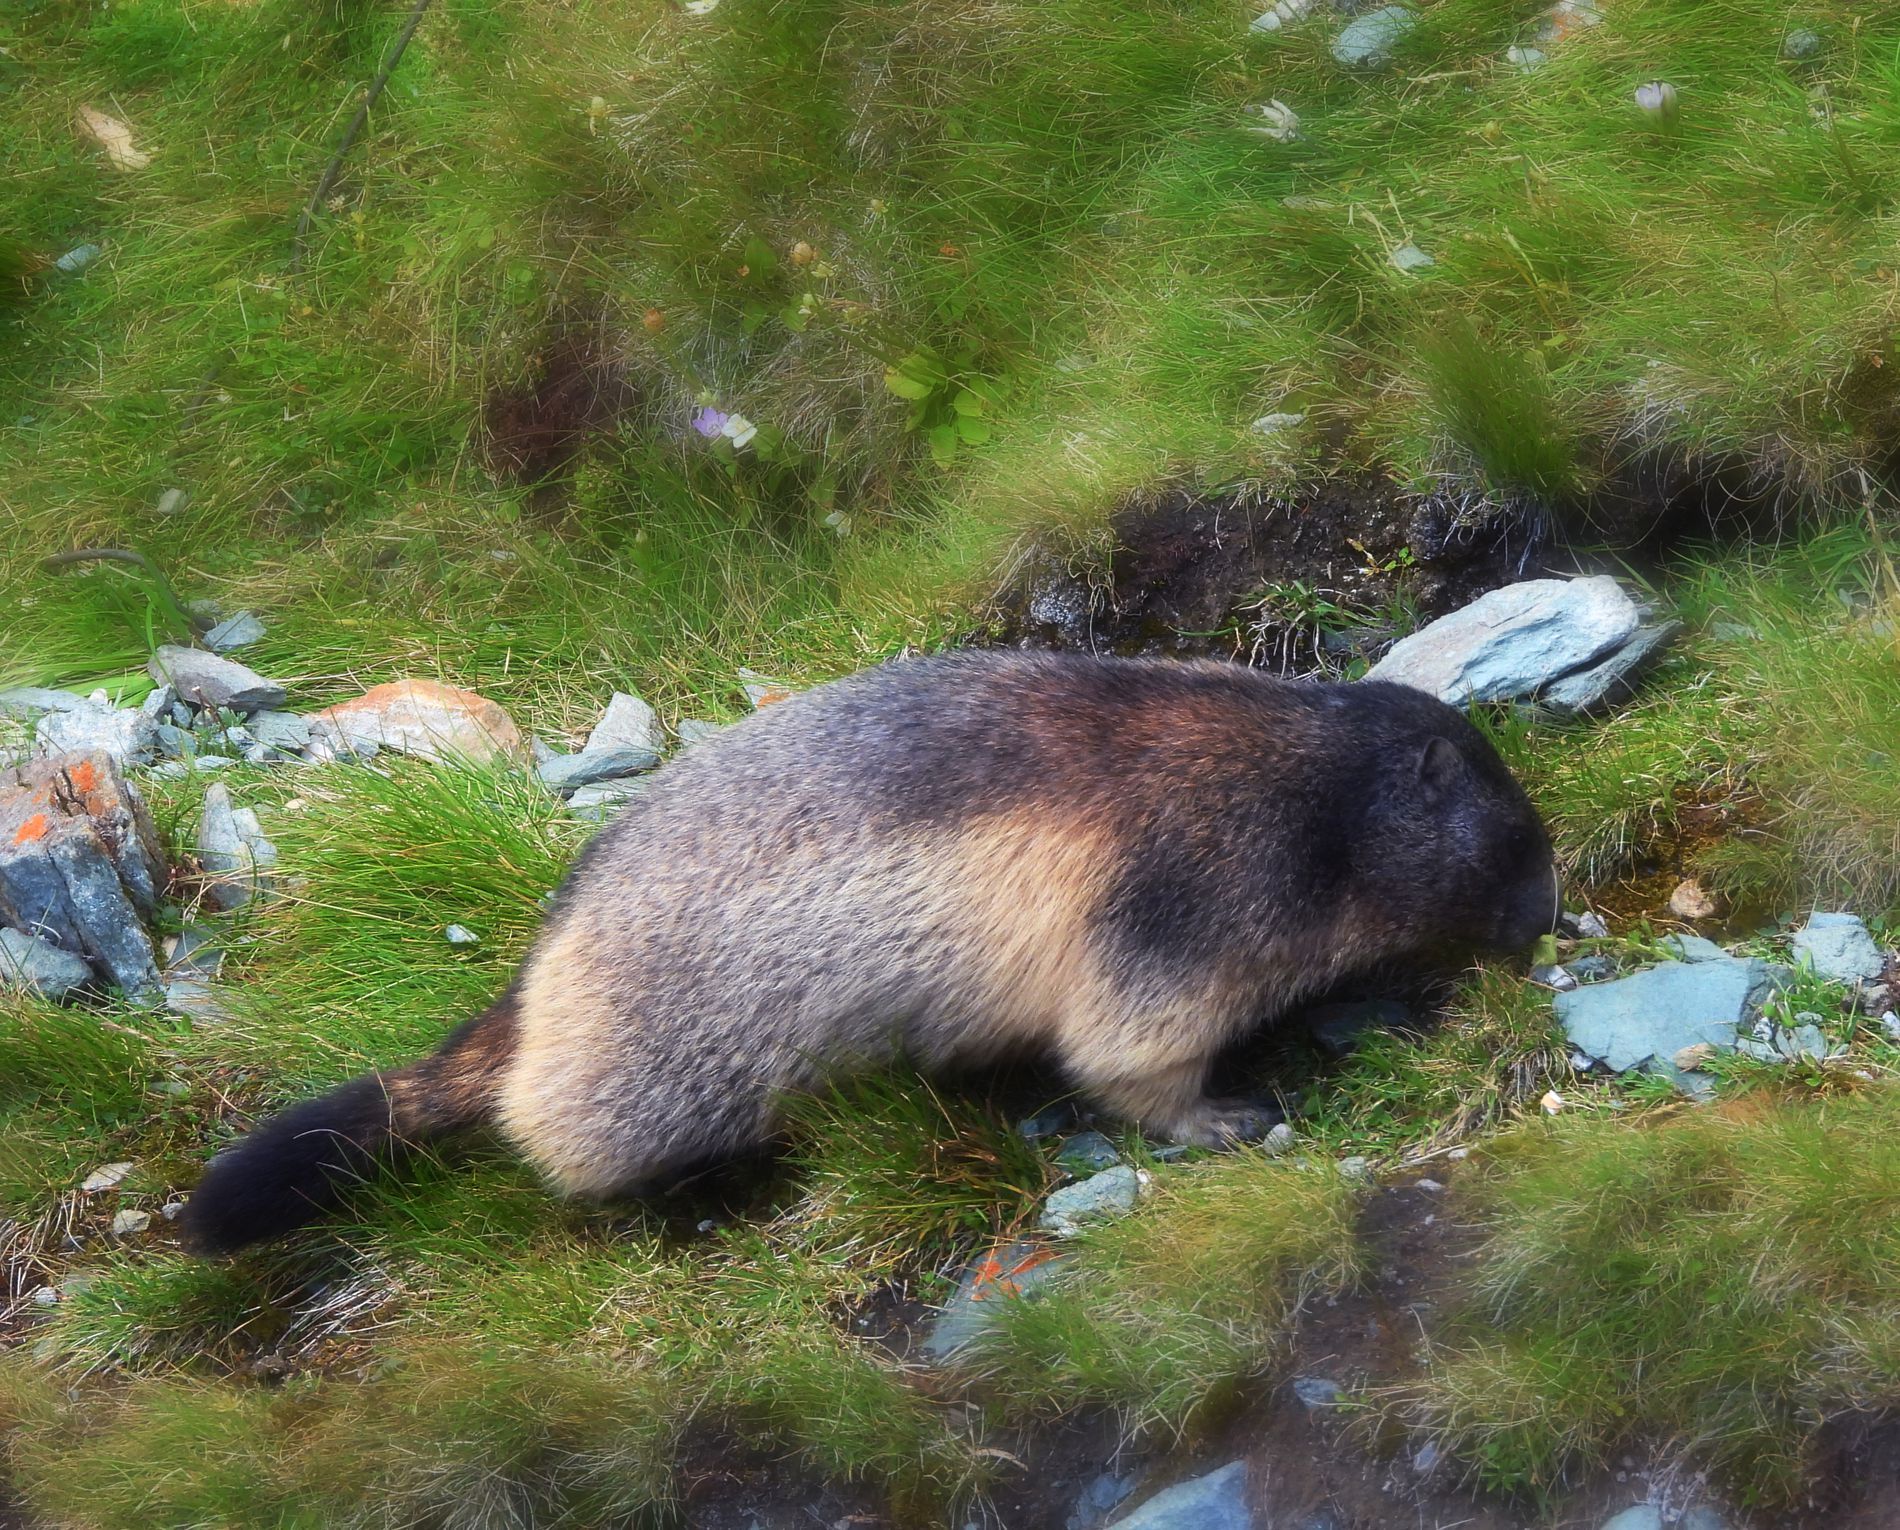
Alpine Forager
A marmot searches the grassy alpine terrain for food, blending into the rocky landscape with its thick fur.
Shot from a slightly elevated, naturalistic angle, the photo captures a marmot mid-forage, its head down in dense mountain grass. The terrain is a rich mix of mossy greens, silvery stones, and splashes of alpine flora. The marmot’s fur echoes the surrounding textures, transitioning from dark brown to creamy beige along its back. The atmosphere is peaceful and grounded, with a soft light enhancing the earthy tones — a quiet moment in the wild where nature goes about its rhythm, undisturbed and unseen.
Labels: Animal, Mammal, Rat, Rodent, Wildlife, Badger, Beaver, Grass, Plant, Bear, Rock, Marmot, Rocks
Camera: NIKON CORPORATION COOLPIX P1000
Aperture: F5
Exposure: 1/250 sec
ISO: 320
Focal length: 117.0 mm